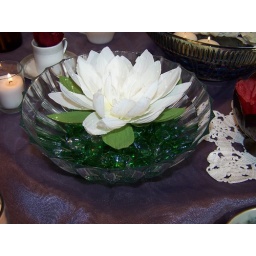
lotus flower floating in bowl with glass rocks